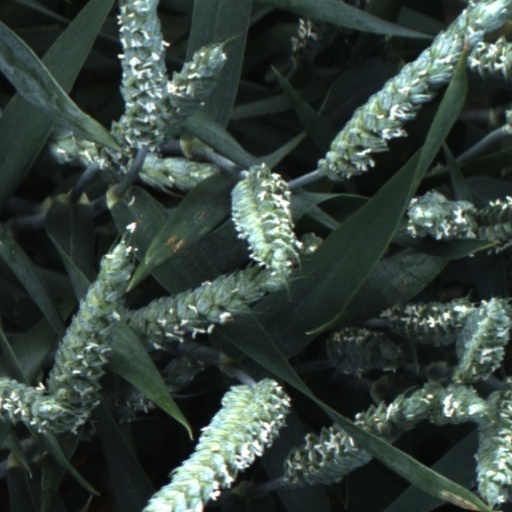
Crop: wheat